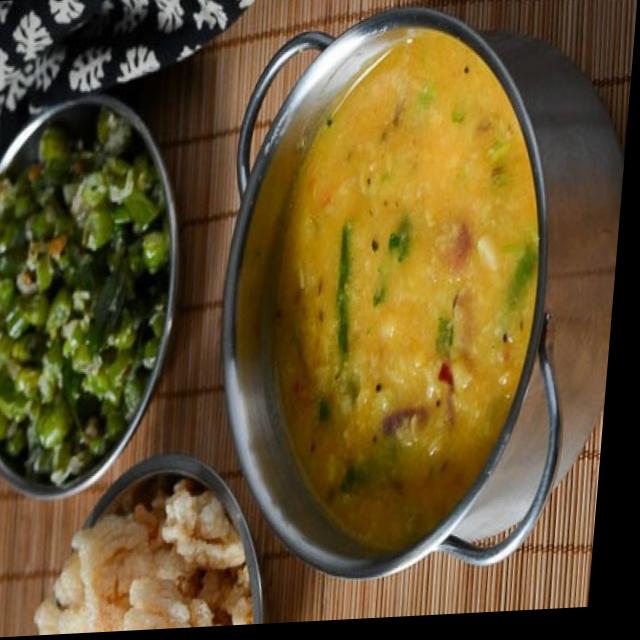
Dish: dal_makhani